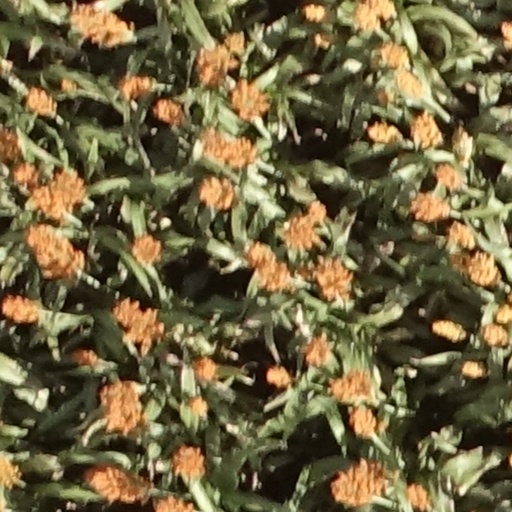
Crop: sorghum